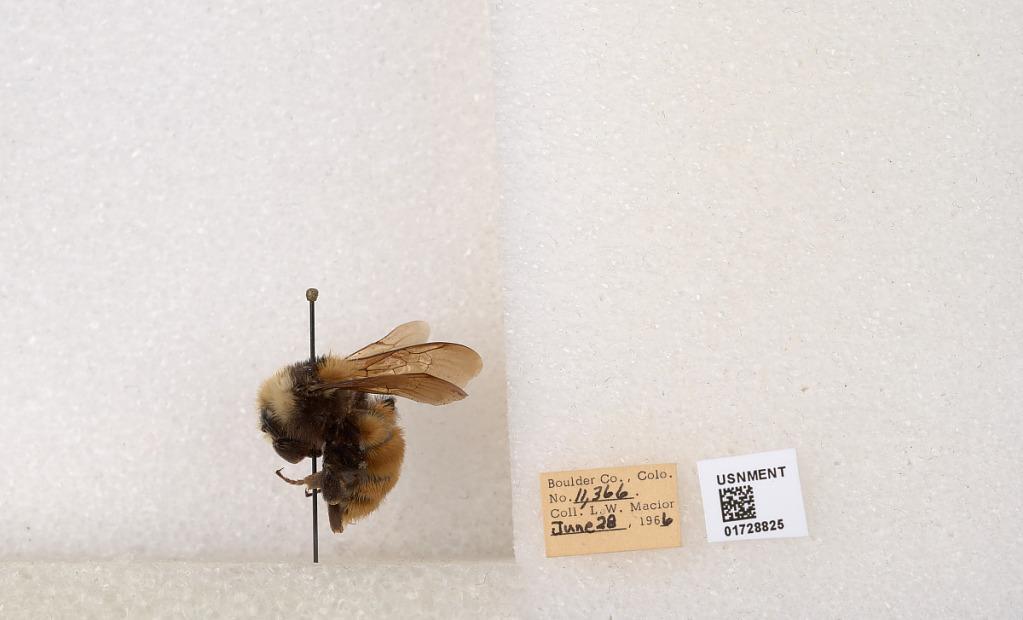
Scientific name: Bombus appositus Cresson
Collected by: L. Macior
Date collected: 1966-6-28
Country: United States
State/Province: Colorado
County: Boulder
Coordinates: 40.0925, -105.358